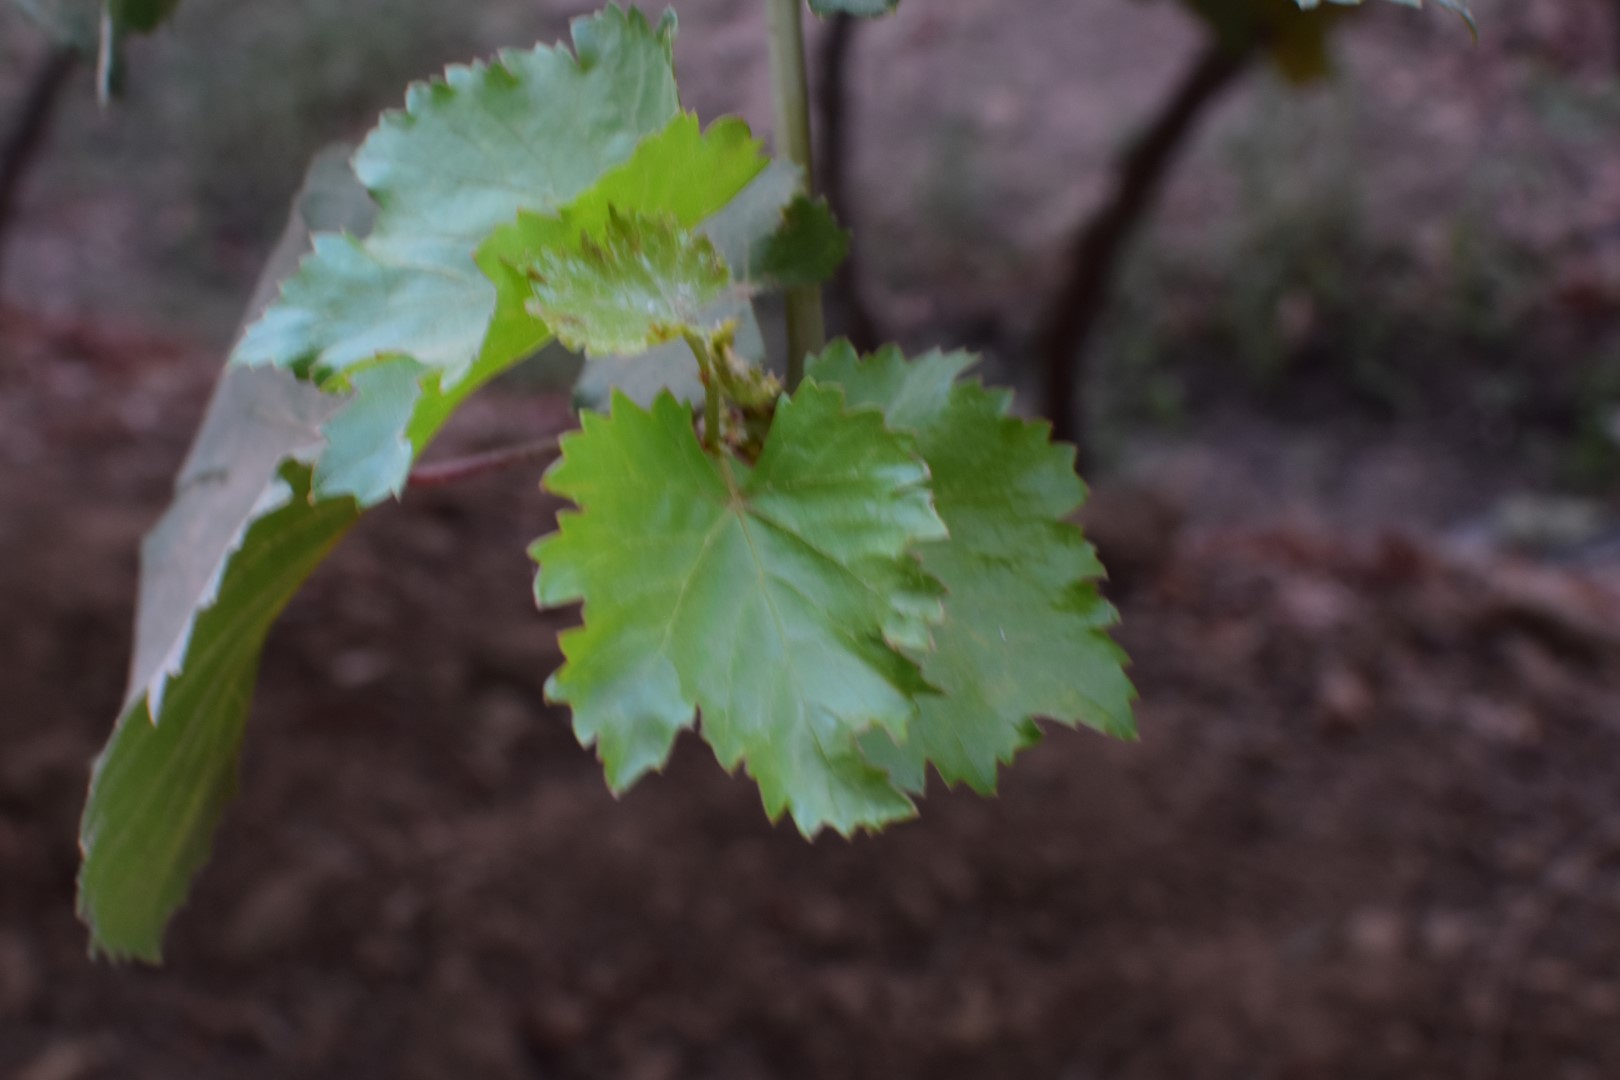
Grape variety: Kamali